Kozjak Mountains

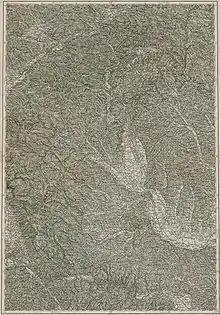
The mountains and the Slovene Hills in the map of Central Europe, Sheet 33°47° Graz (below), 1893.

The main chain of the mountains forms the watershed between the rivers Mur and Drau as well as the national border for much of its length. The border generally follows the boundary between the districts of Leibnitz and Marburg on the one hand and Deutschlandsberg and Windischgraz on the other, that are documented in the map sheets of the current topographic survey. Deviations from this arise from the fact that, in the survey of the border following the Treaty of Saint-Germain in 1919/20, the members of the border demarcation commission sometimes took account of the requests of farmers living on the crest and ensured that their farmsteads were incorporated either into Austria or the Kingdom of Yugoslavia.